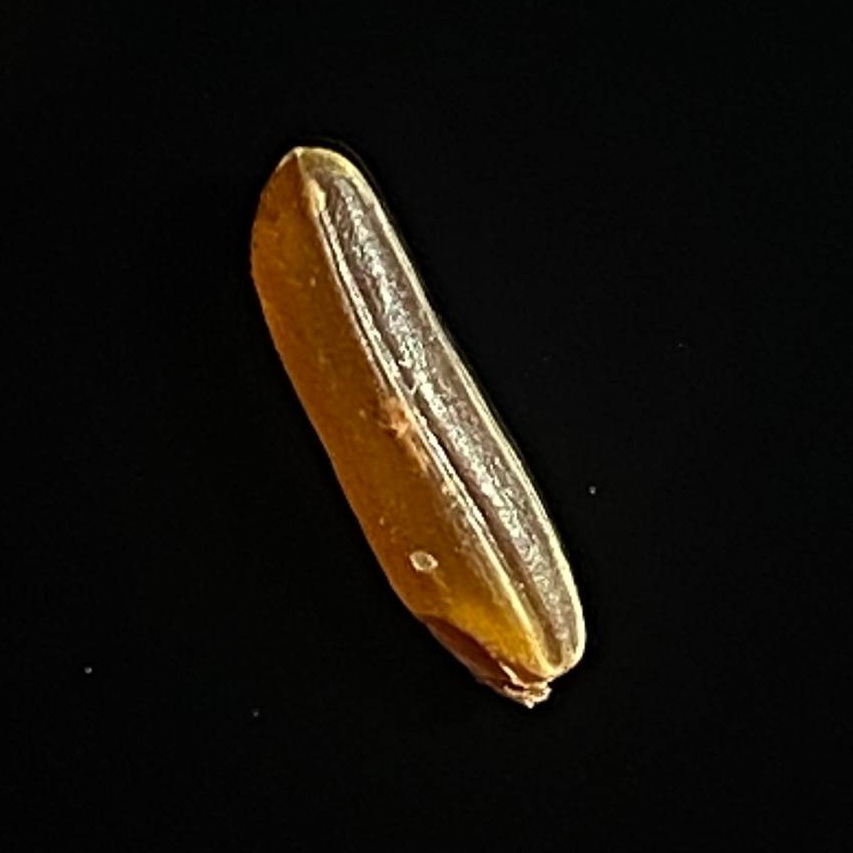
Rice variety: Red_Cargo